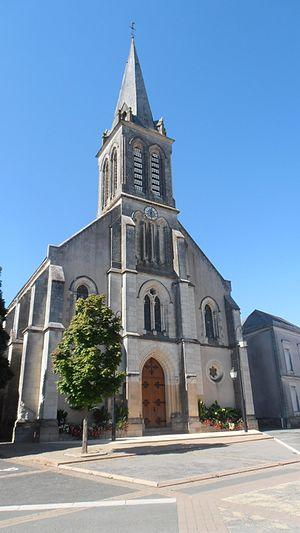
L'église de Botz-en-Mauges (Maine-et-Loire, France).
La liste des églises de Maine-et-Loire recense de la manière la plus complète possible les églises, cathédrale et basiliques situées dans le département français de Maine-et-Loire.
Botz-en-Mauges est une ancienne commune française située dans le département de Maine-et-Loire, en région Pays de la Loire, devenue le 15 décembre 2015 une commune déléguée de la commune nouvelle de Mauges-sur-Loire.